Psycho (1998 film)

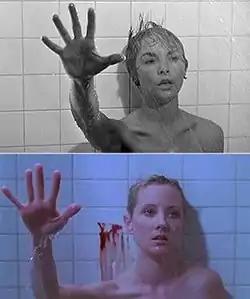
Shot from the "shower scene" in the original film (top) and the remake (bottom).

Filming of "Psycho" took place largely on the Universal Studios Hollywood backlot in Los Angeles, with additional exterior filming taking place in Phoenix, including at the Hotel Westward Ho. from July 6, 1998, to August 26, 1998.